Emily Deschanel

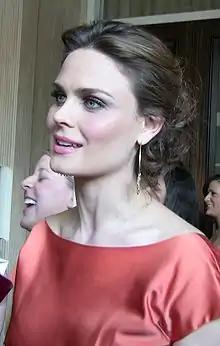
Deschanel at 23rd Genesis Awards, March 2009

In 1994, Deschanel made her feature film debut in the romantic comedy-drama "It Could Happen to You", on which her father worked as chief cinematographer. Her next notable role was as Pam Asbury in Stephen King's horror miniseries "Rose Red" in 2002. Then she appeared in "Cold Mountain", "The Alamo", and "Glory Road" and was named one of "six actresses to watch" by "Interview Magazine" in 2004.